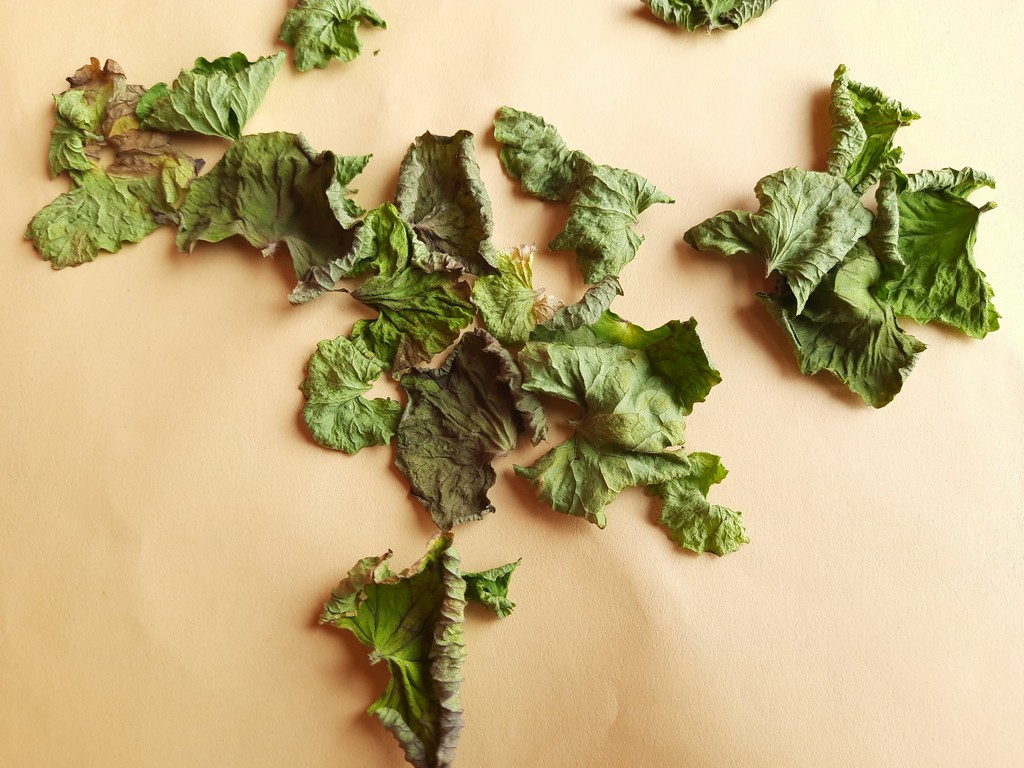
Label: Dried